History of the Macedonians (ethnic group)

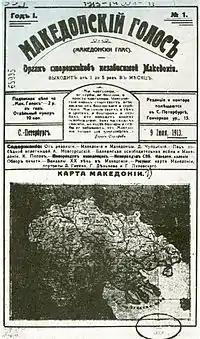
The first number of the "Macedonian Voice" newspaper published by ethnic Macedonians in Saint Petersburg from 1913 until 1918 by Dimitrija Čupovski and the members of the Macedonian Colony in Peterburg. The newspaper propagated that there existed a "homogenous Slav population possessing its own history, its own way of life" that were neither Serbs nor Bulgarians, but a separate people.

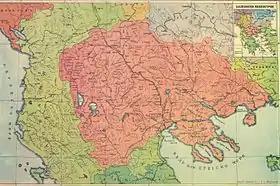
Map of Macedonia on the basis of earlier publication in the newspaper "Macedonian Voice" of the Saint Petersburg Macedonian Colony, 1913

During the Balkan Wars, former IMRO leaders of both the left and the right wings joined the Macedono-Odrinian Volunteers and fought with the Bulgarian Army. Others like Yane Sandanski with their bands assisted the Bulgarian army with its advance and still others penetrated as far as the region of Kastoria in the Villayet of Monastir. In the Second Balkan War, IMRO bands fought the Greeks and Serbs behind the front lines, but were subsequently routed and driven out. Notably, Petar Chaulev was one of the leaders of the Ohrid Uprising in 1913 organized jointly by IMRO and the Albanians of Western Macedonia.